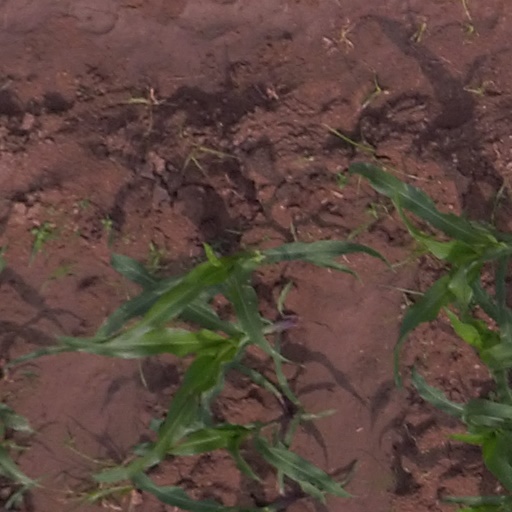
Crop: maize; corn